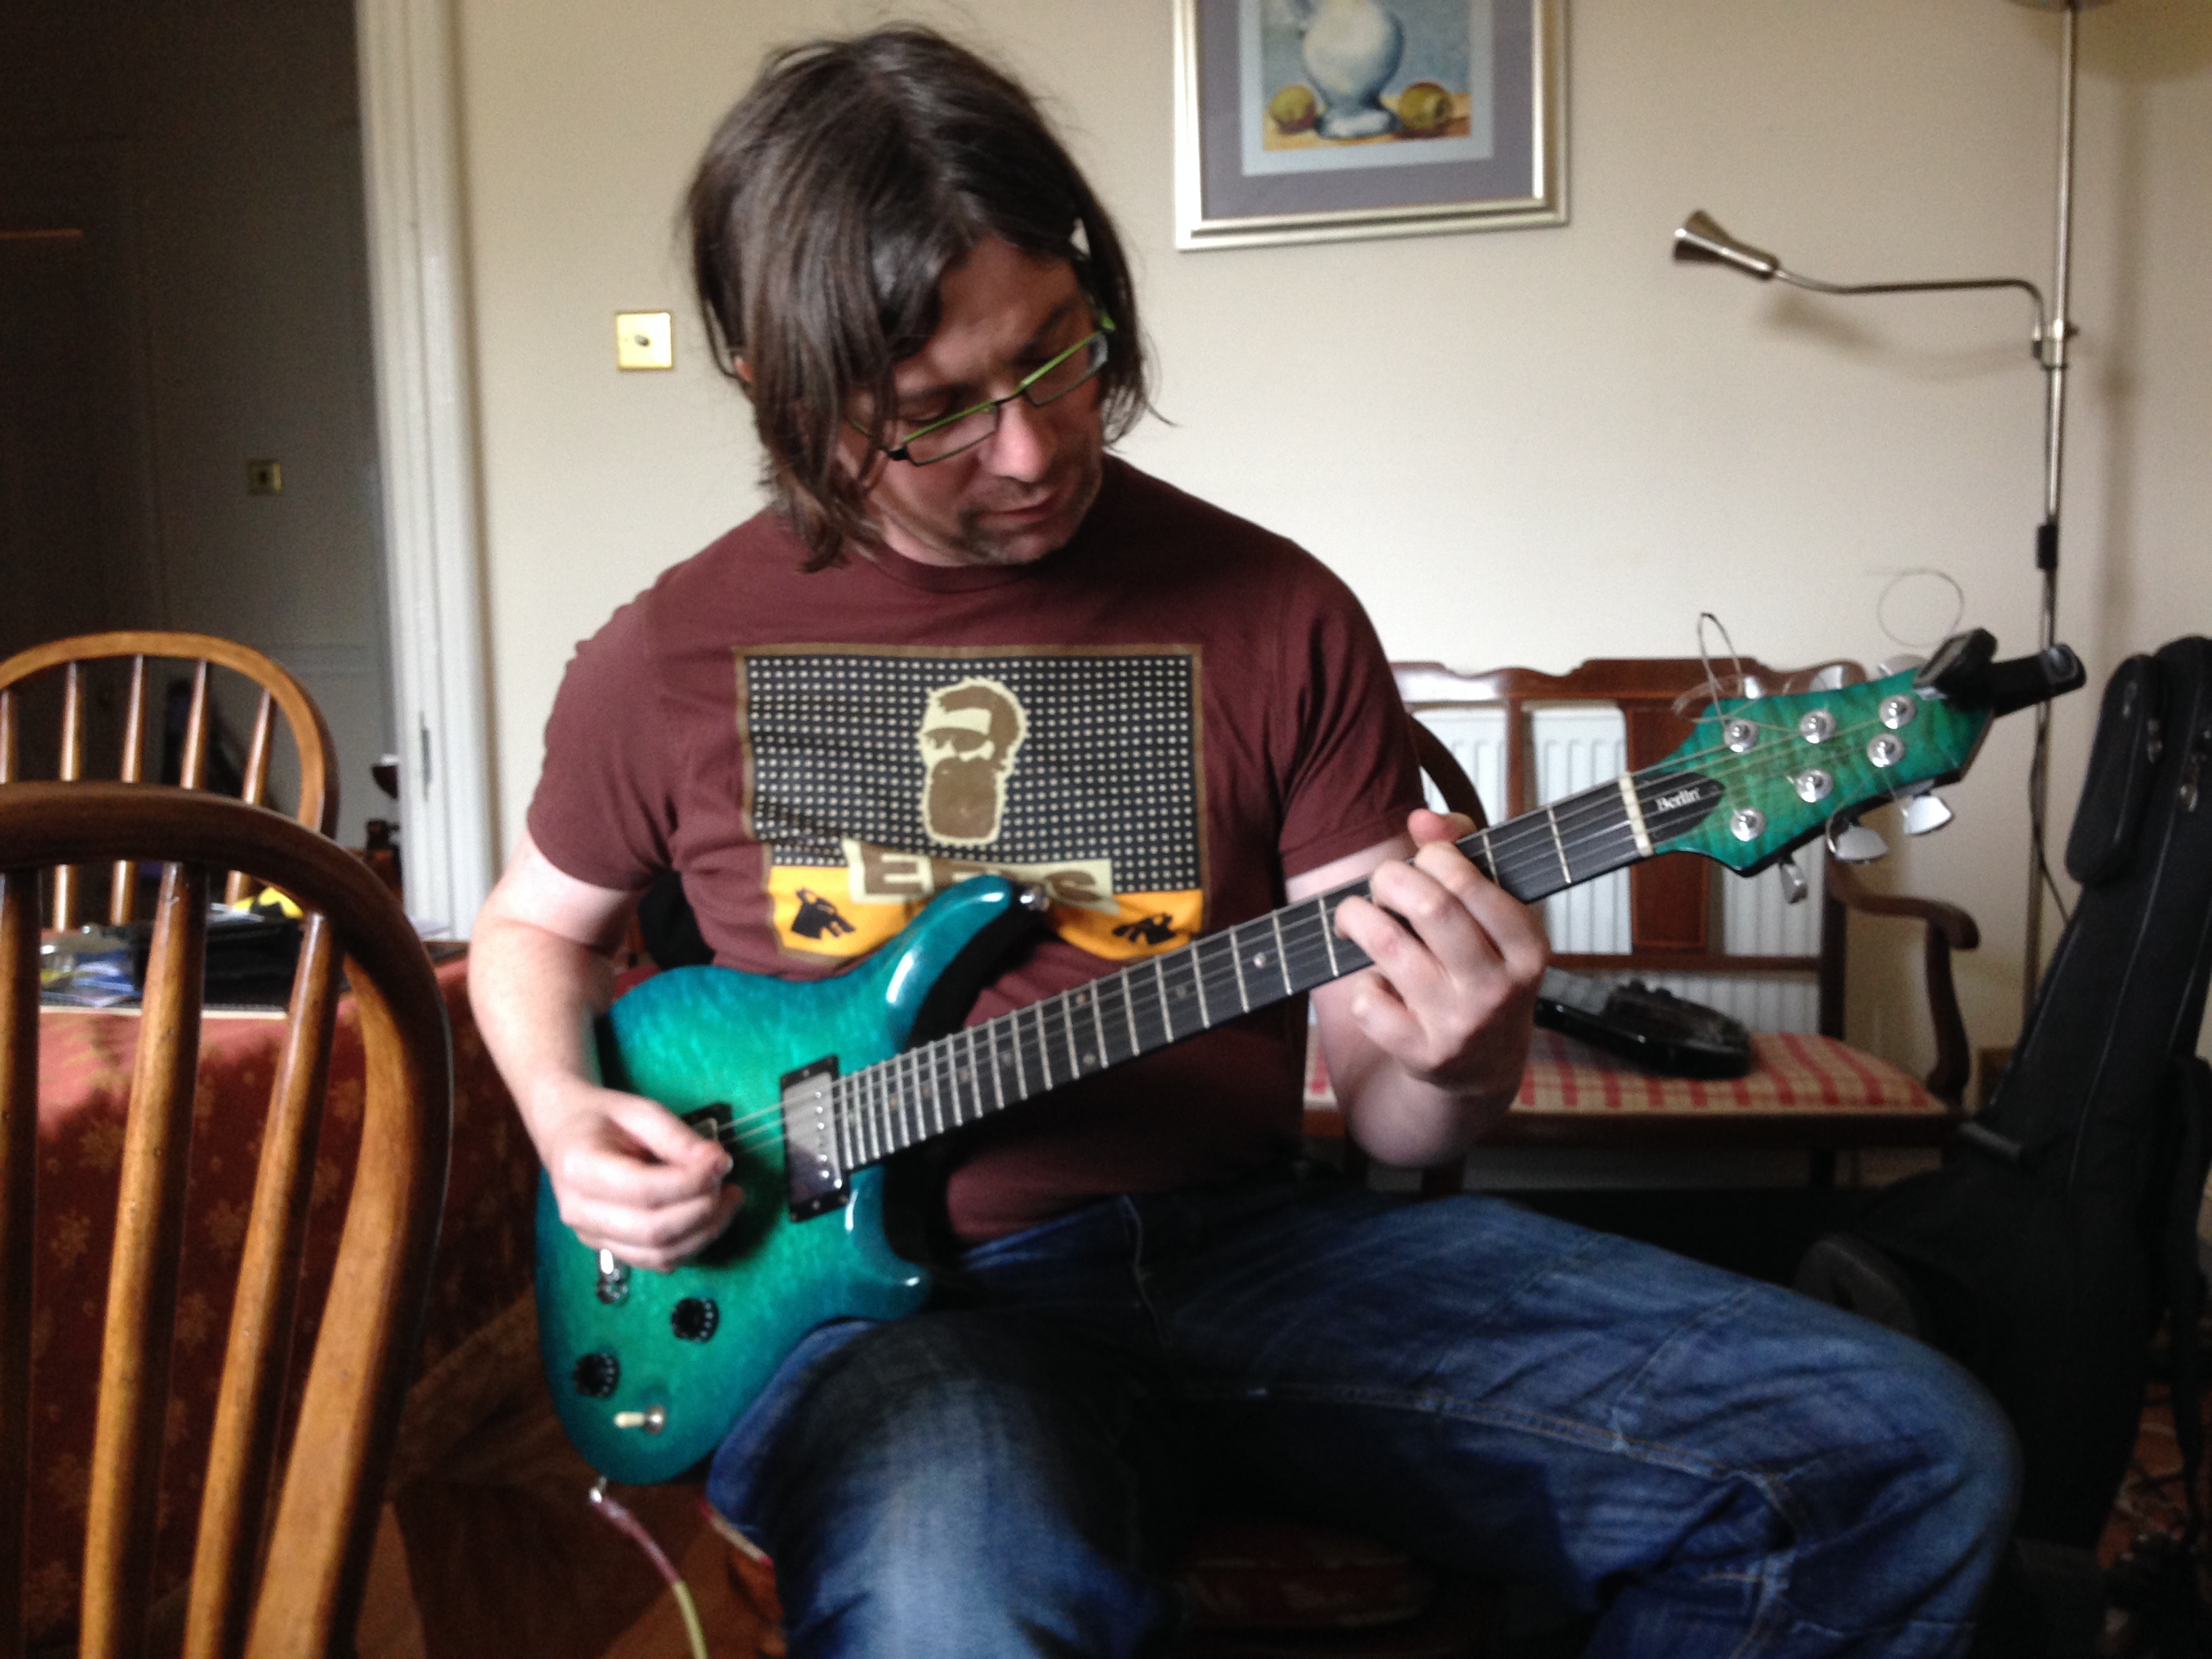
music, guitar, musician, musical instrument, singing, guitarist, string instrument, plucked string instruments